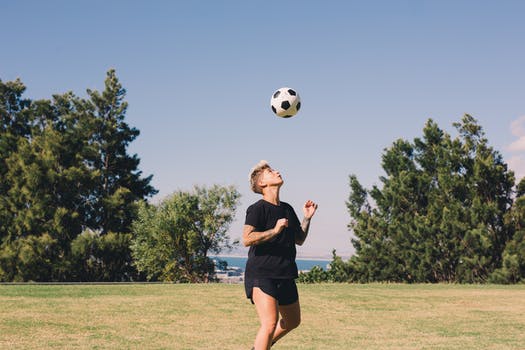
Label: No Watermark